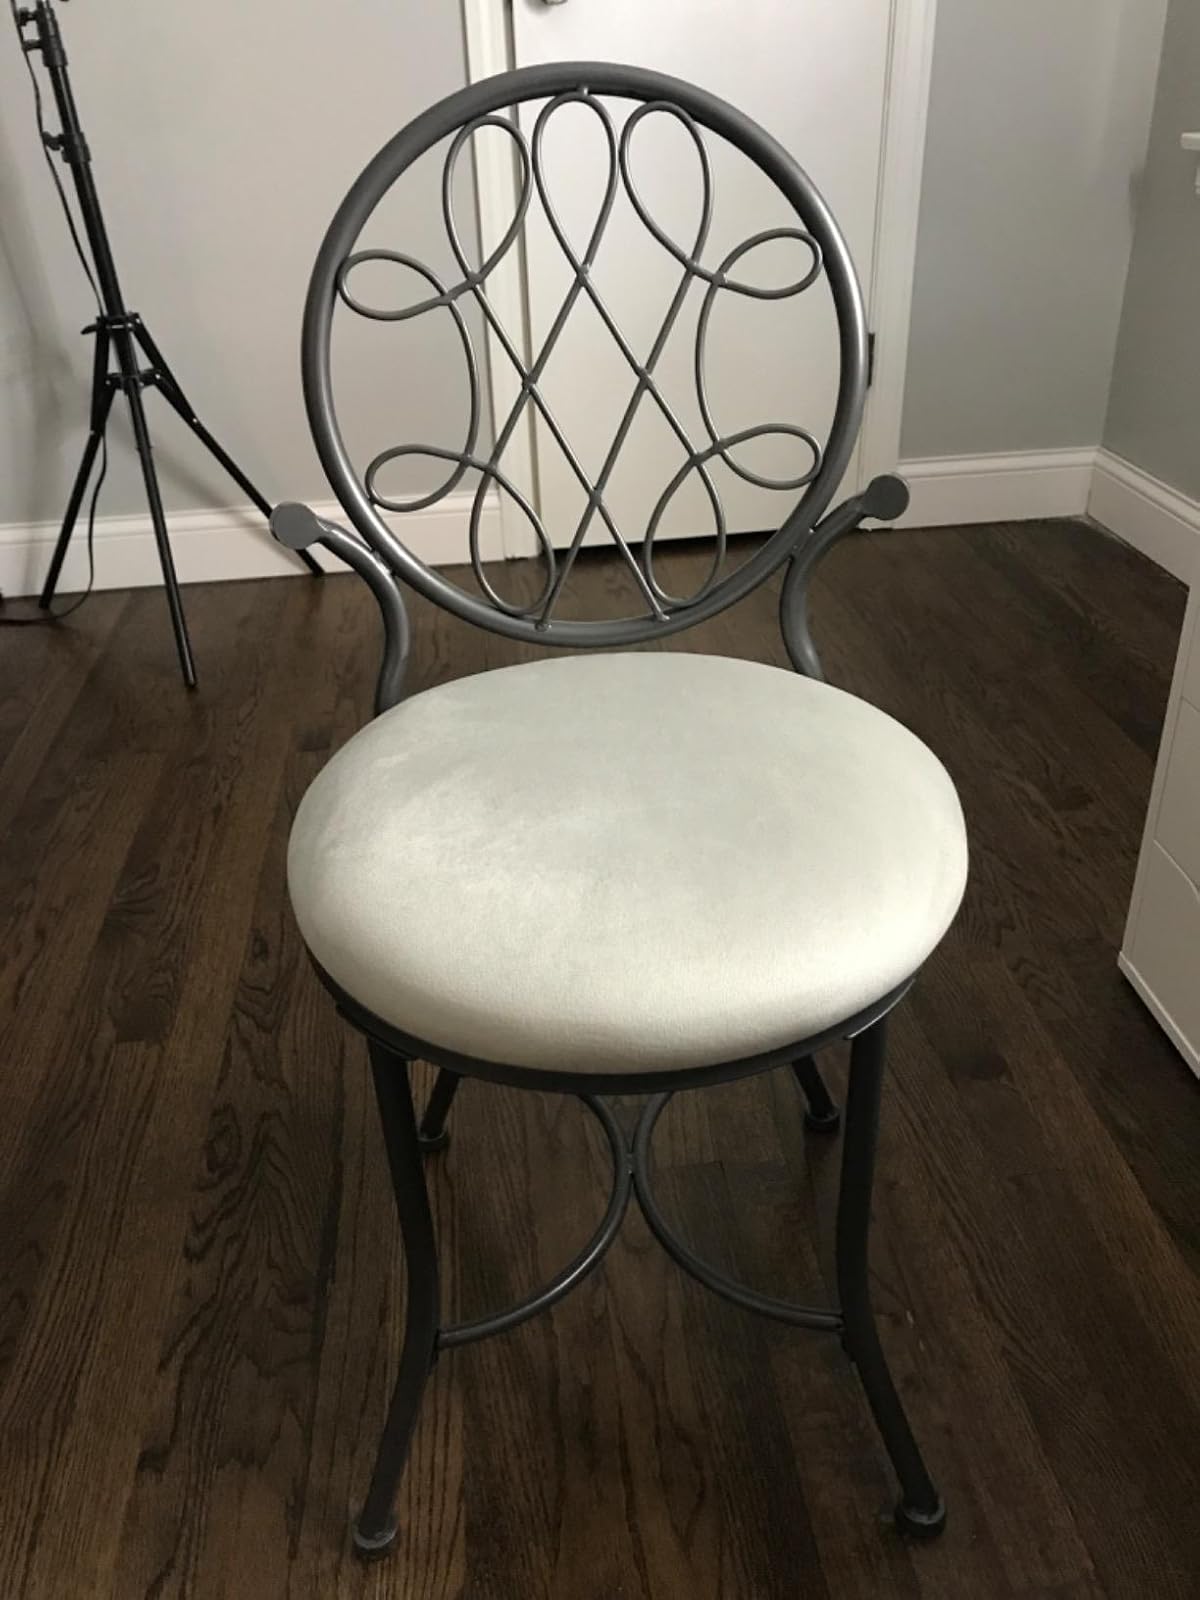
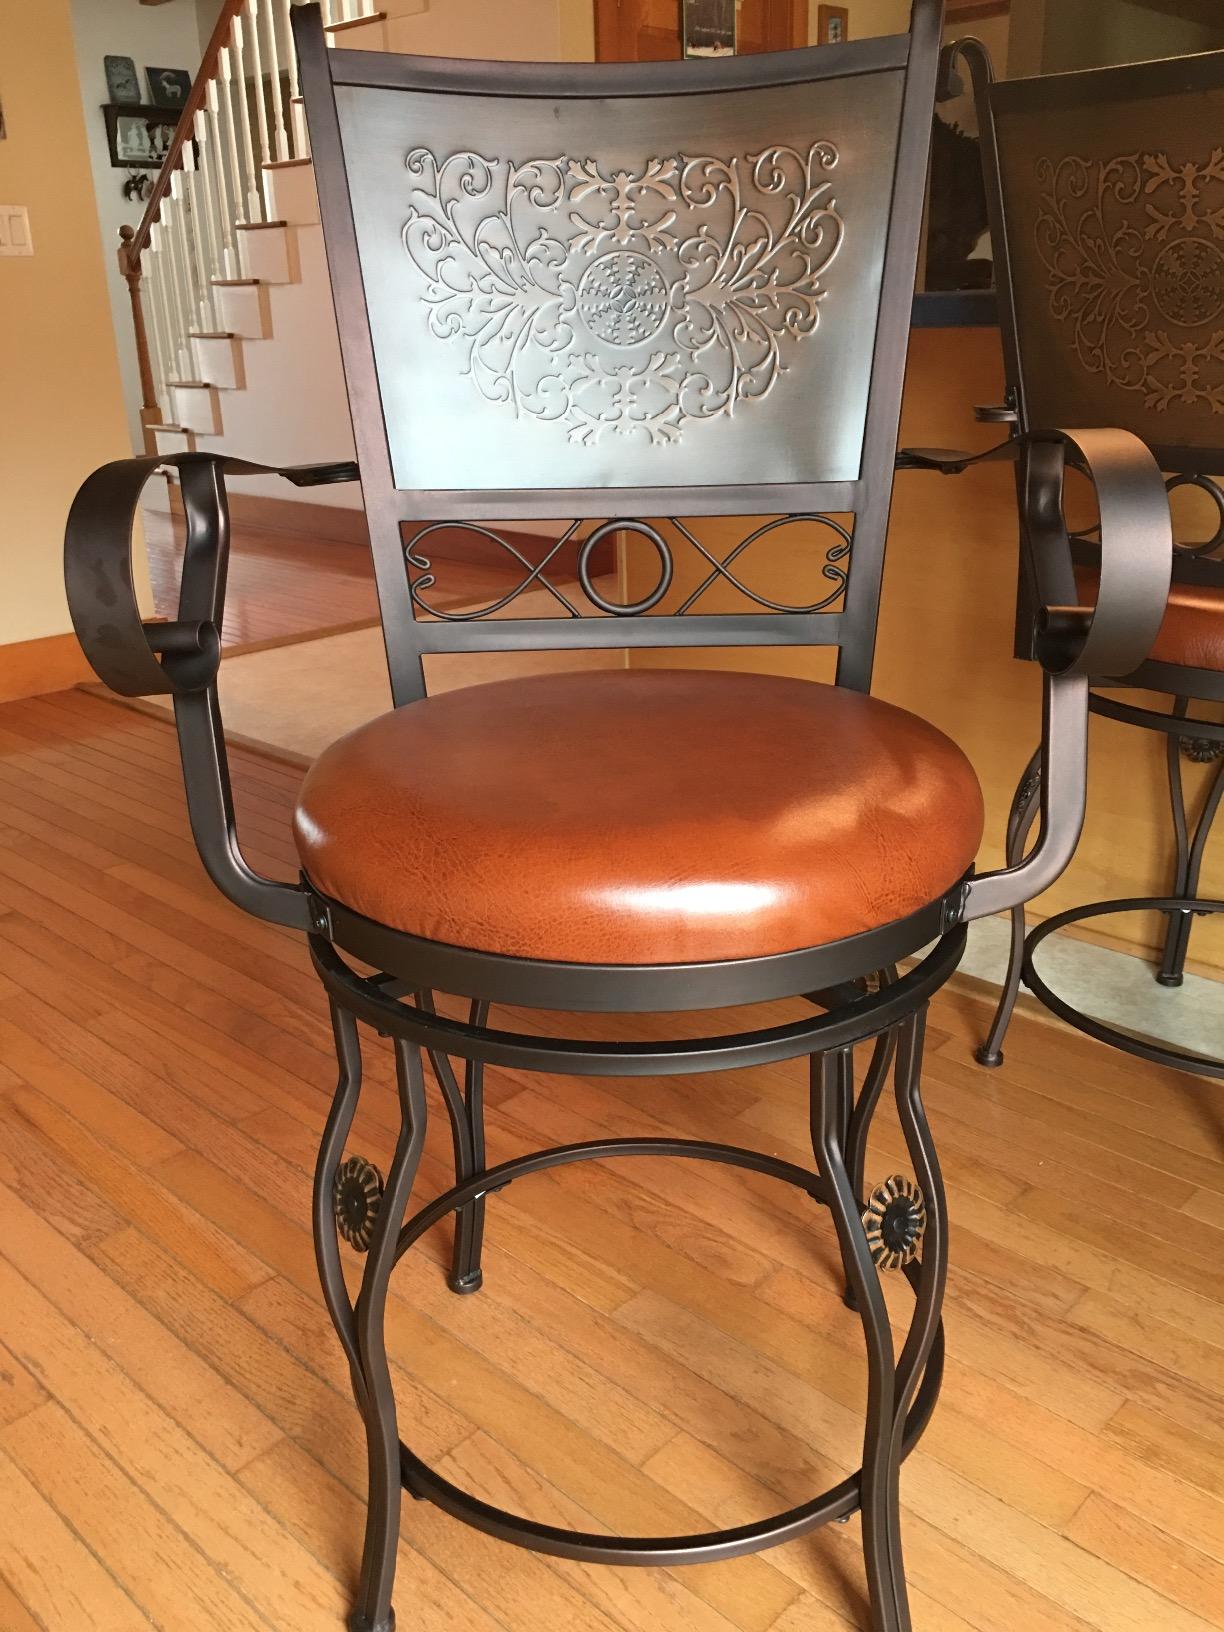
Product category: stool
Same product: no